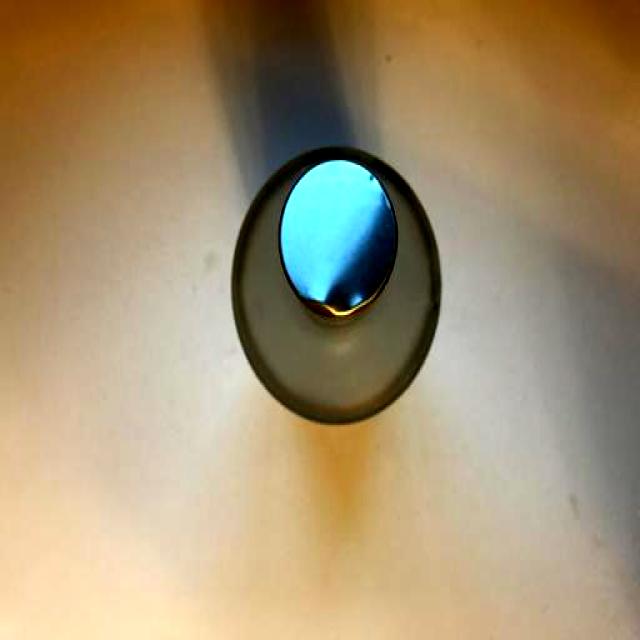
Label: Metal